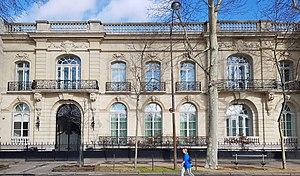
Hôtel Sourdeval-Demachy, 28 avenue de New-York, Paris, 16e.
Maurice de Wendel, né le 28 février 1879 à Paris IXᵉ et mort le 19 mars 1961 au château de la Brouchetière, à Jœuf, est un industriel et maître de forges français.
L’hôtel de Sourdeval-Demachy est un hôtel particulier situé à Paris en France.
L’avenue de New-York est le nom d'une voie publique située à Paris, dans le 16ᵉ arrondissement.
Charles-Amédée Demachy, est un banquier français.